Government Emergency Telecommunications Service

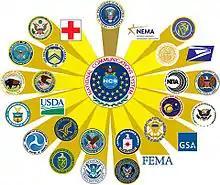
The logo of the Government Emergency Telecommunications Service.

The Government Emergency Telecommunications Service (GETS) is a White House–directed emergency telephone service provided by a division of the Department of Homeland Security. GETS uses enhancements based on existing commercial technology